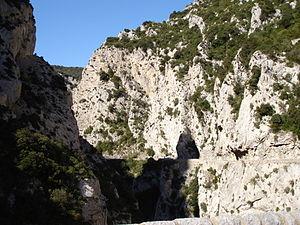
Les gorges de Galamus sont un passage étroit entre les départements français de l'Aude et des Pyrénées-Orientales.